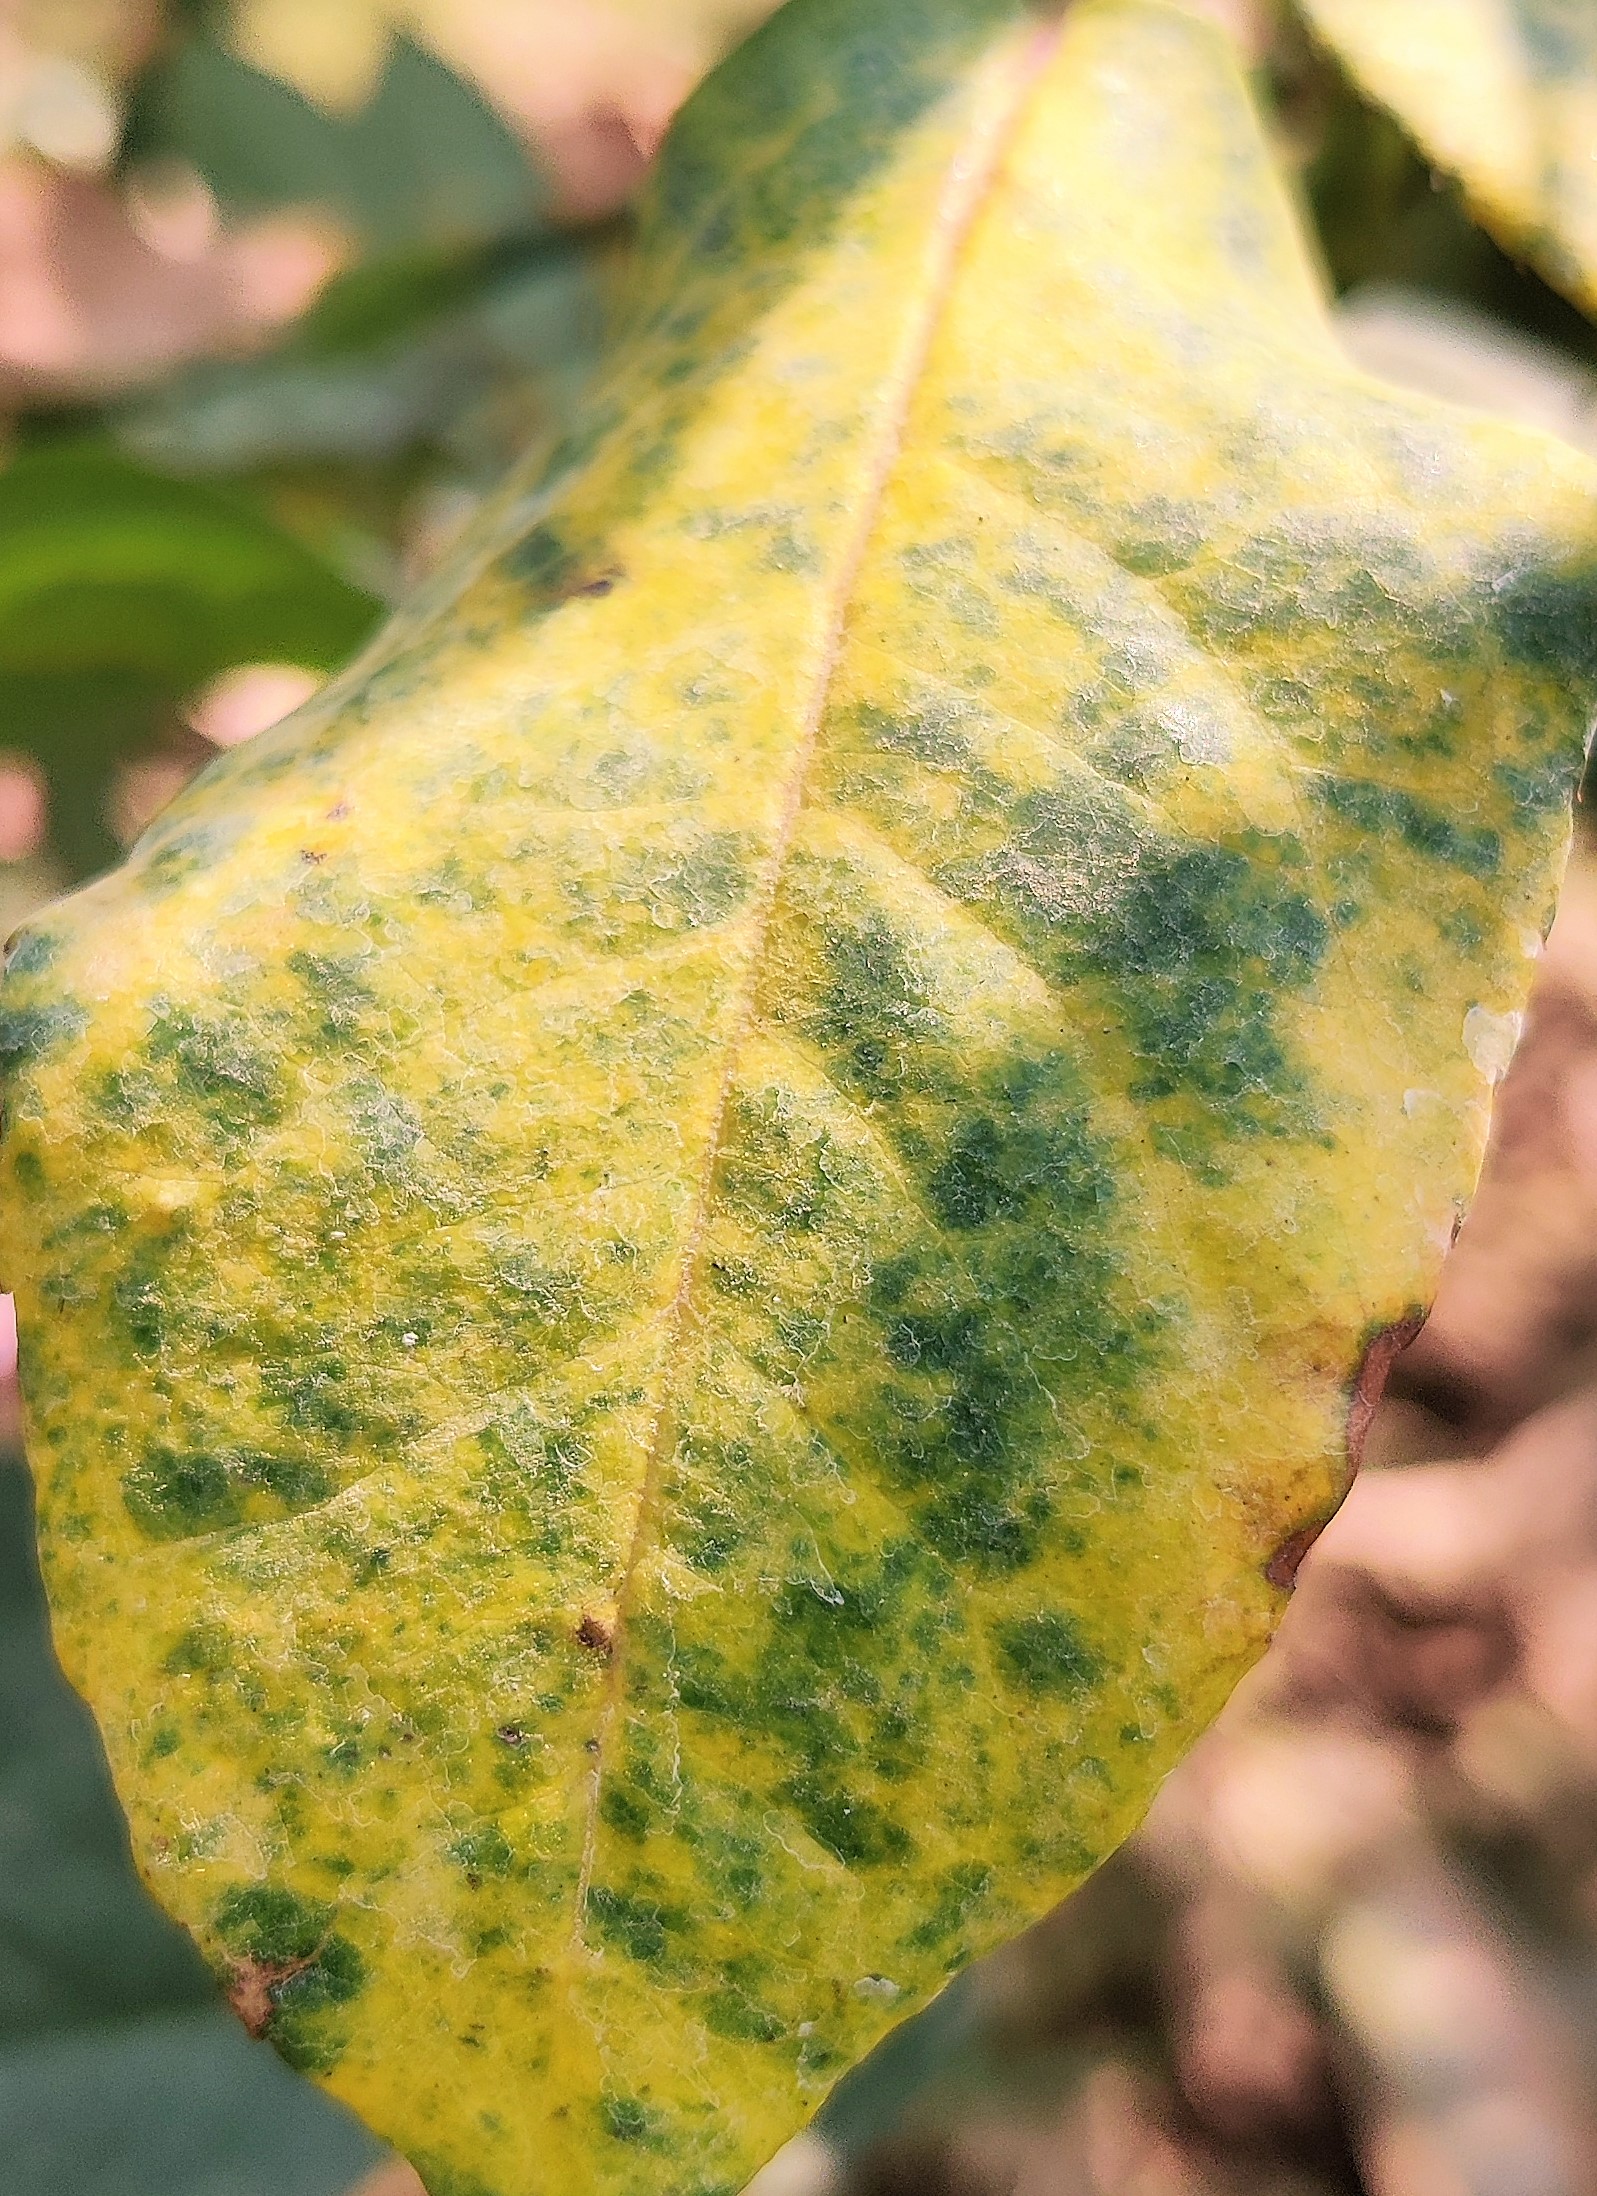
Label: Downy Mildew